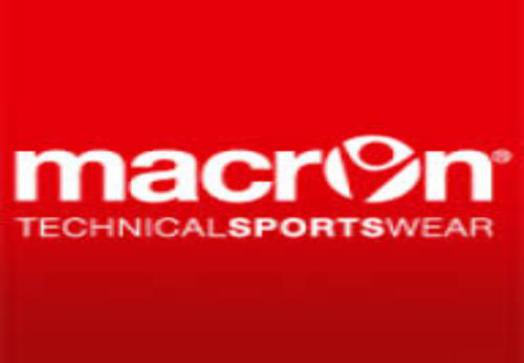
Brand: macron
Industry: Sports